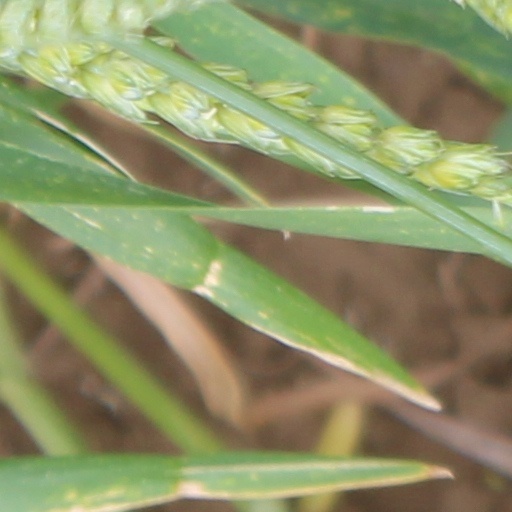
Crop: wheat